Zaïre (play)

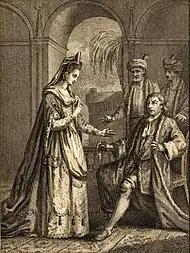
David Garrick as Lusignan and Elizabeth Younge as Zara in Act II, Scene 3 of "Zara" (London, 1774)

In addition to the chief protagonists, the other characters in the play are: Fatime, (Fatima) a slave girl and friend to Zaïre; Châtillon, a French knight; Corasmin and Mélédor, officers of the Sultan; and an unnamed slave. Several writers have noted Voltaire's personal affinity with the character of Zaïre's father Lusignan, who like Voltaire had suffered imprisonment and exile. Voltaire played the role himself when "Zaïre" was revived in Madame de Fontaine-Martel's private theatre shortly after its premiere run in Paris, and continued to play it in many private performances over the years. One contemporary account of his portrayal of the character described it as having an "intensity bordering on frenzy". Voltaire's secretary, Jean-Louis Wagnière, recalled: